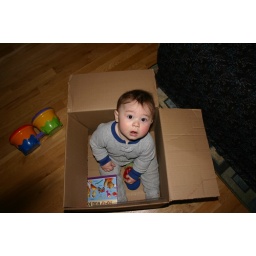
boy in a box